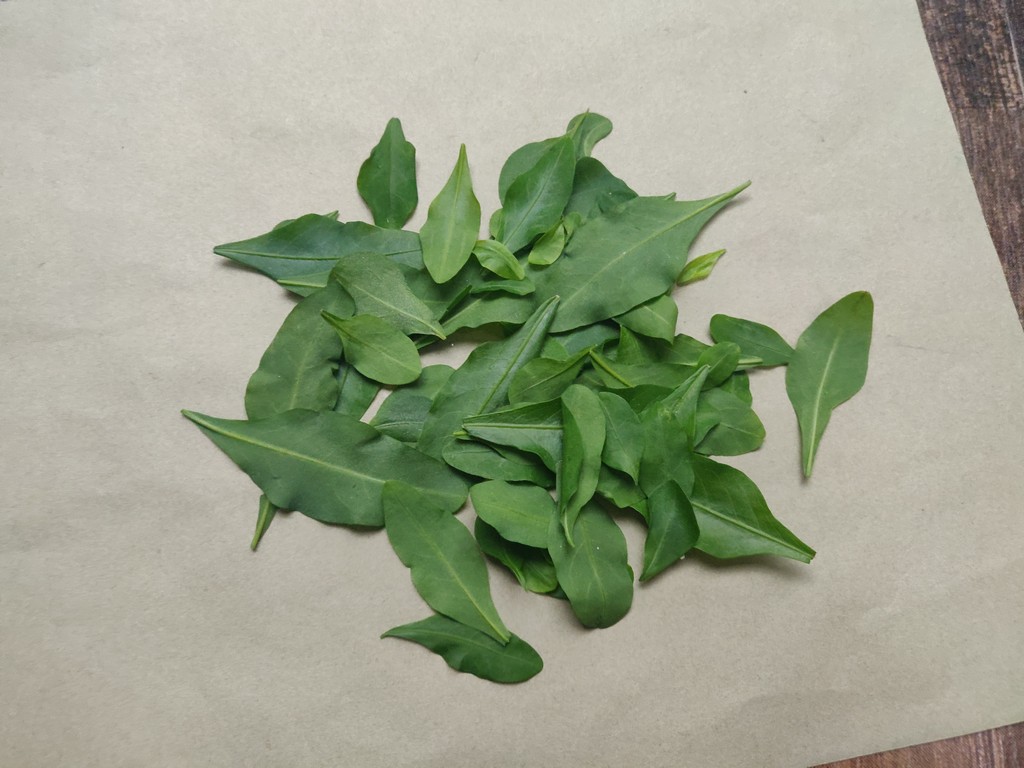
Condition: Healthy
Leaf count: multiple
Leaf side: unknown